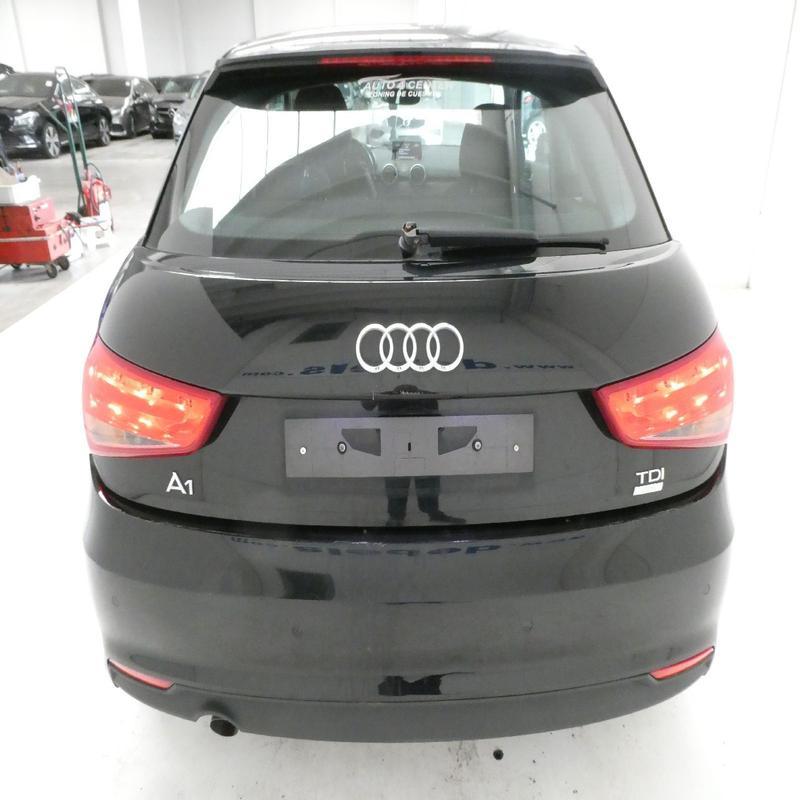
Aucun dommage détecté.
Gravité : aucun